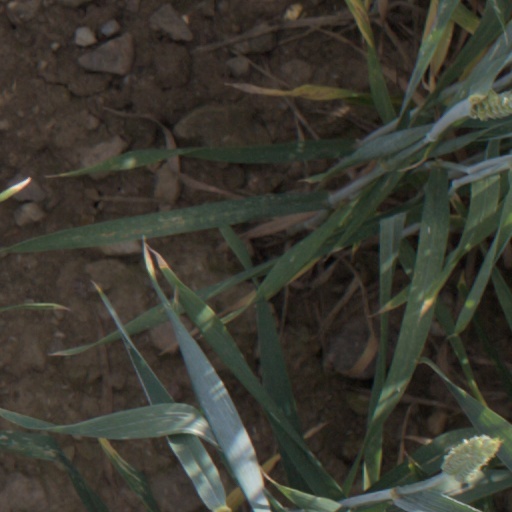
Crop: wheat